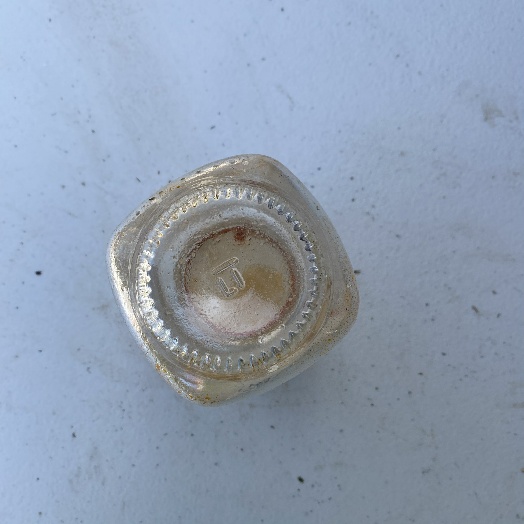
Label: Glass